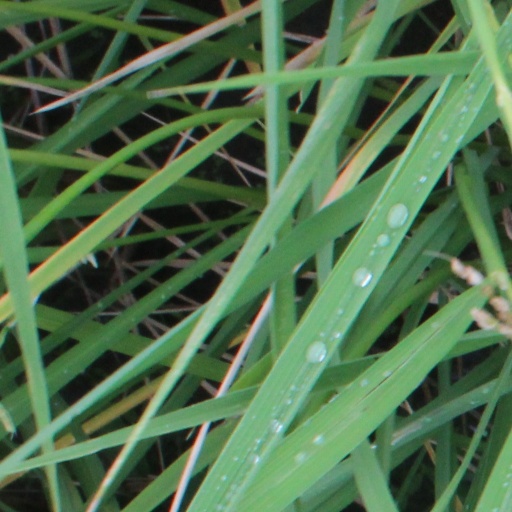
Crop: rice